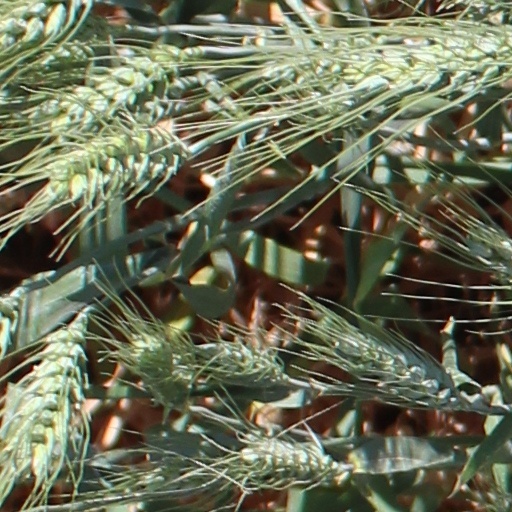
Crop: wheat